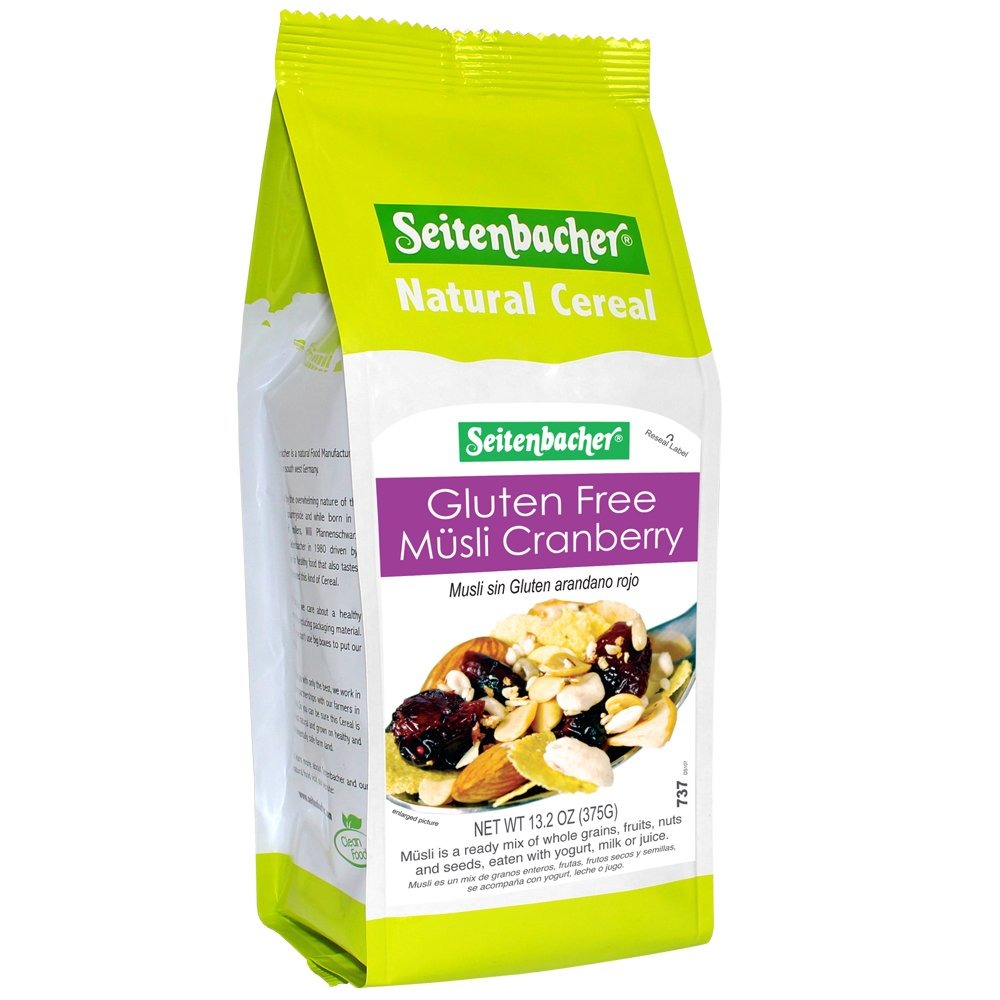
Item Name: Seitenbacher Gluten Free Muesli Cranberry Natural Cereal, 13.2 Ounce
Bullet Point 1: Good source of protein and fiber
Bullet Point 2: Contains no artificial flavors or colors
Bullet Point 3: GMO free
Bullet Point 4: The best natural German grain
Value: 13.2
Unit: ounce

Price: 9.245